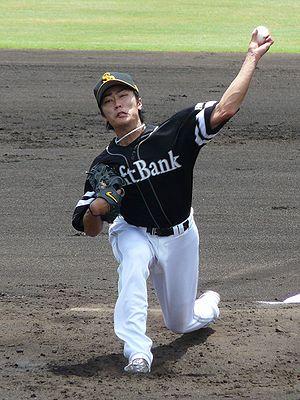
Tsuyoshi Wada est un lanceur gaucher de baseball. Il joue de 2003 à 2011 pour les Fukuoka SoftBank Hawks de la Ligue Pacifique du Japon, puis en 2014 et 2015 pour les Cubs de Chicago de la Ligue majeure de baseball.